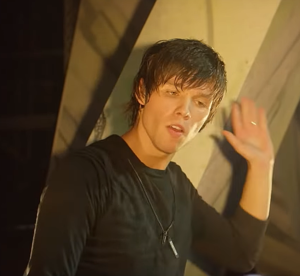
Atmozfears, de son vrai nom Tim van de Stadt, est un producteur et disc jockey de musique hardstyle néerlandais. Atmozfears est à l'origine initié en 2008 comme trio par Tim van de Stadt, Michael Jessen, et Kevin Keiser. Tim van de Stadt est sous contrat avec le label Scantraxx depuis 2012. Il est connu avec ses talents de production de la mélodie pure euphorique mais aussi connu avec une transition progressive vers un autre genre musical nommément le Rawphoric depuis fin 2018.